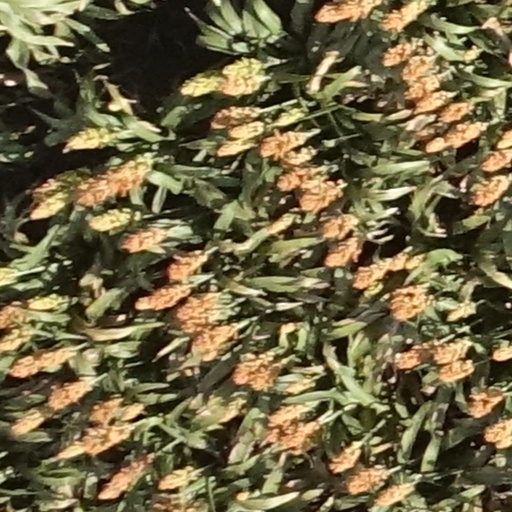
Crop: sorghum